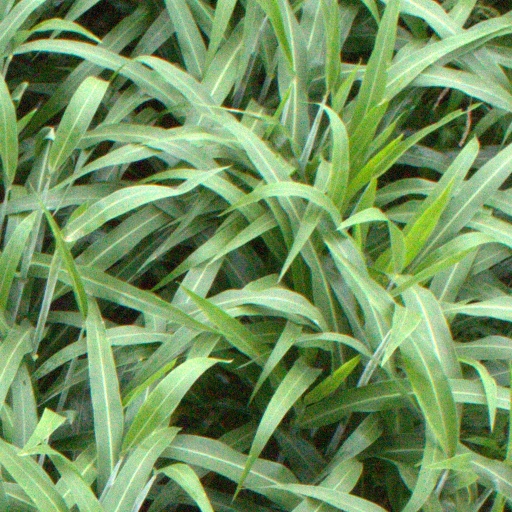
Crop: sorghum